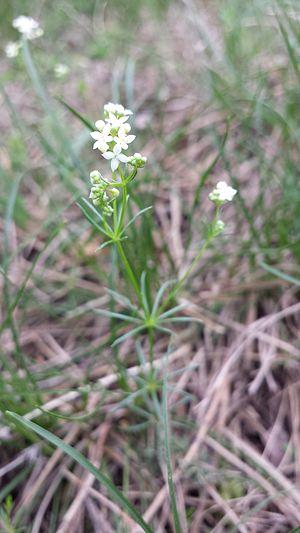
Cette liste de Tracheophyta de Bosnie-Herzégovine, ainsi que d’espèces introduites est un aperçu incomplet d’espèces de mousses, de fougères, de gymnospermes et d’angiospermes citées dans la littérature disponible en langues bosniaque, croate, serbe et serbo-croate. Cet aperçu n’inclue pas des espèces cultivées ni celles occasionnellement introduites.